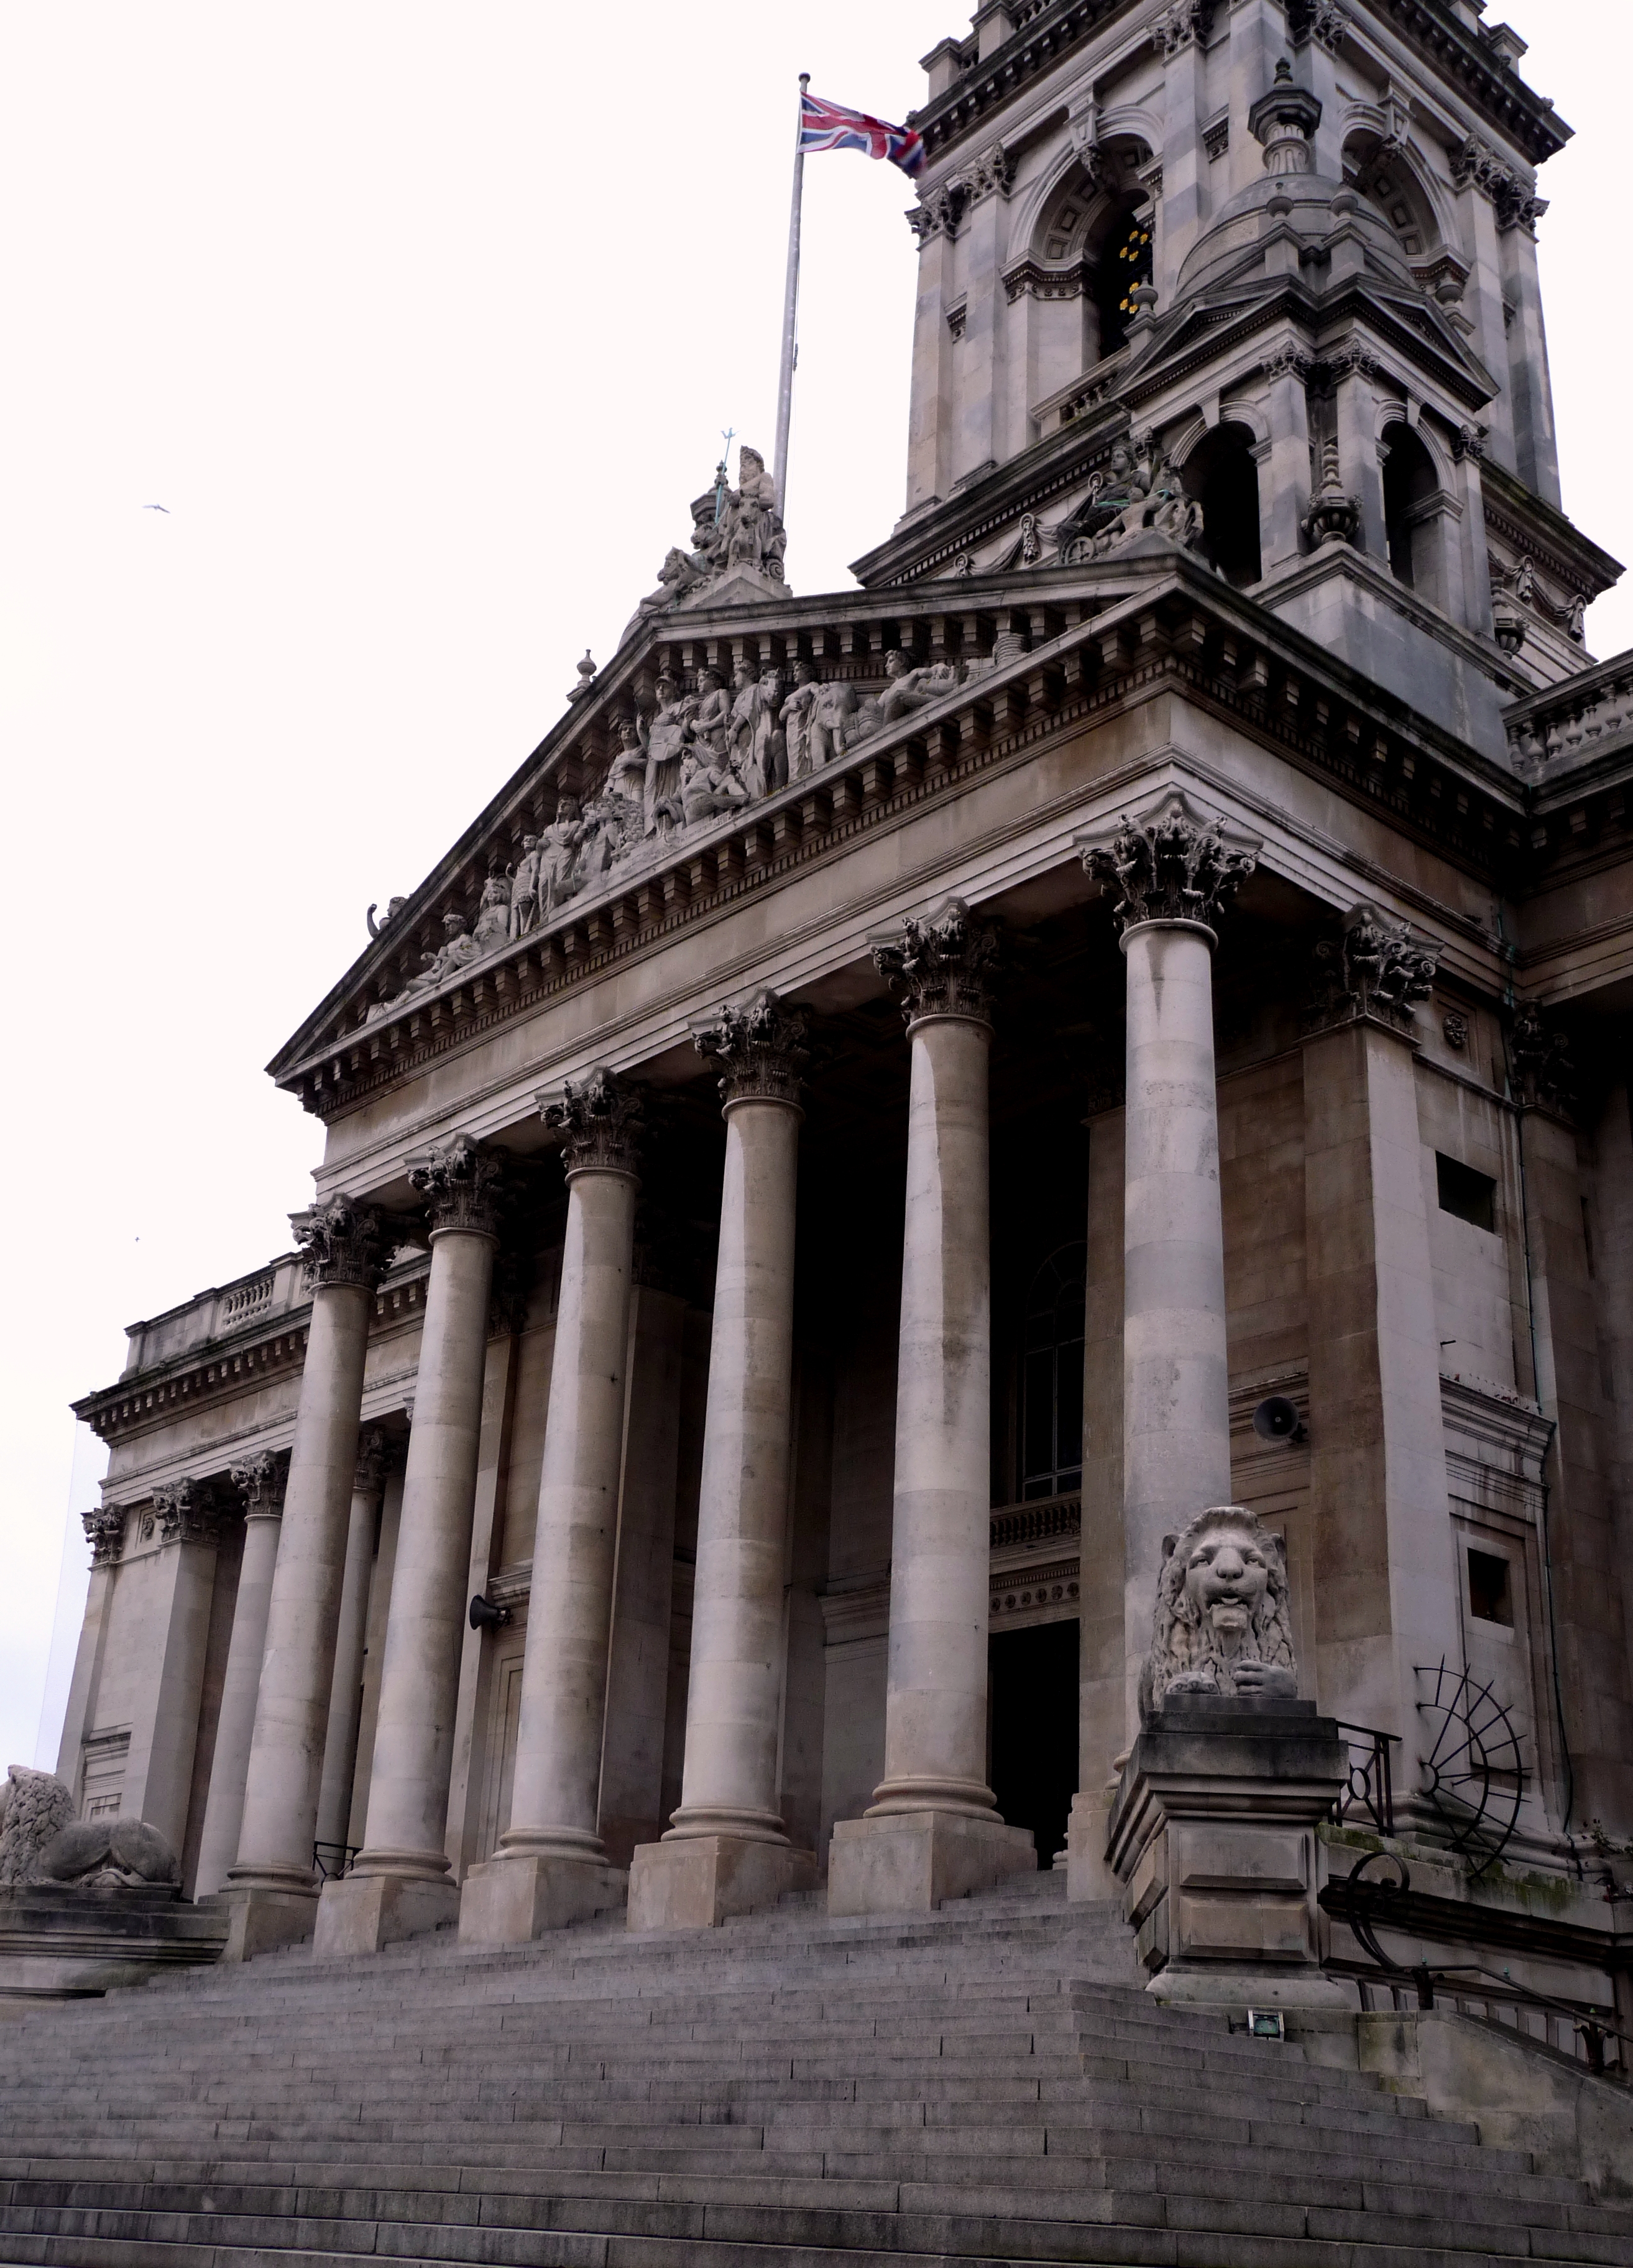
landscape, light, architecture, building, city, steps, monument, column, landmark, facade, church, cathedral, place of worship, temple, columns, pillars, victoria, basilica, nelson, hampshire, portsmouth, lordnelson, queenvictoria, guildhall, roman temple, classical architecture, historic site, ancient history, ancient roman architecture